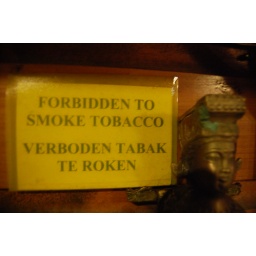
Irony: sign spotted in an Amsterdam coffeshop, where you can smoke marijuana, but not tobacco.